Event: Nepal Earthquake
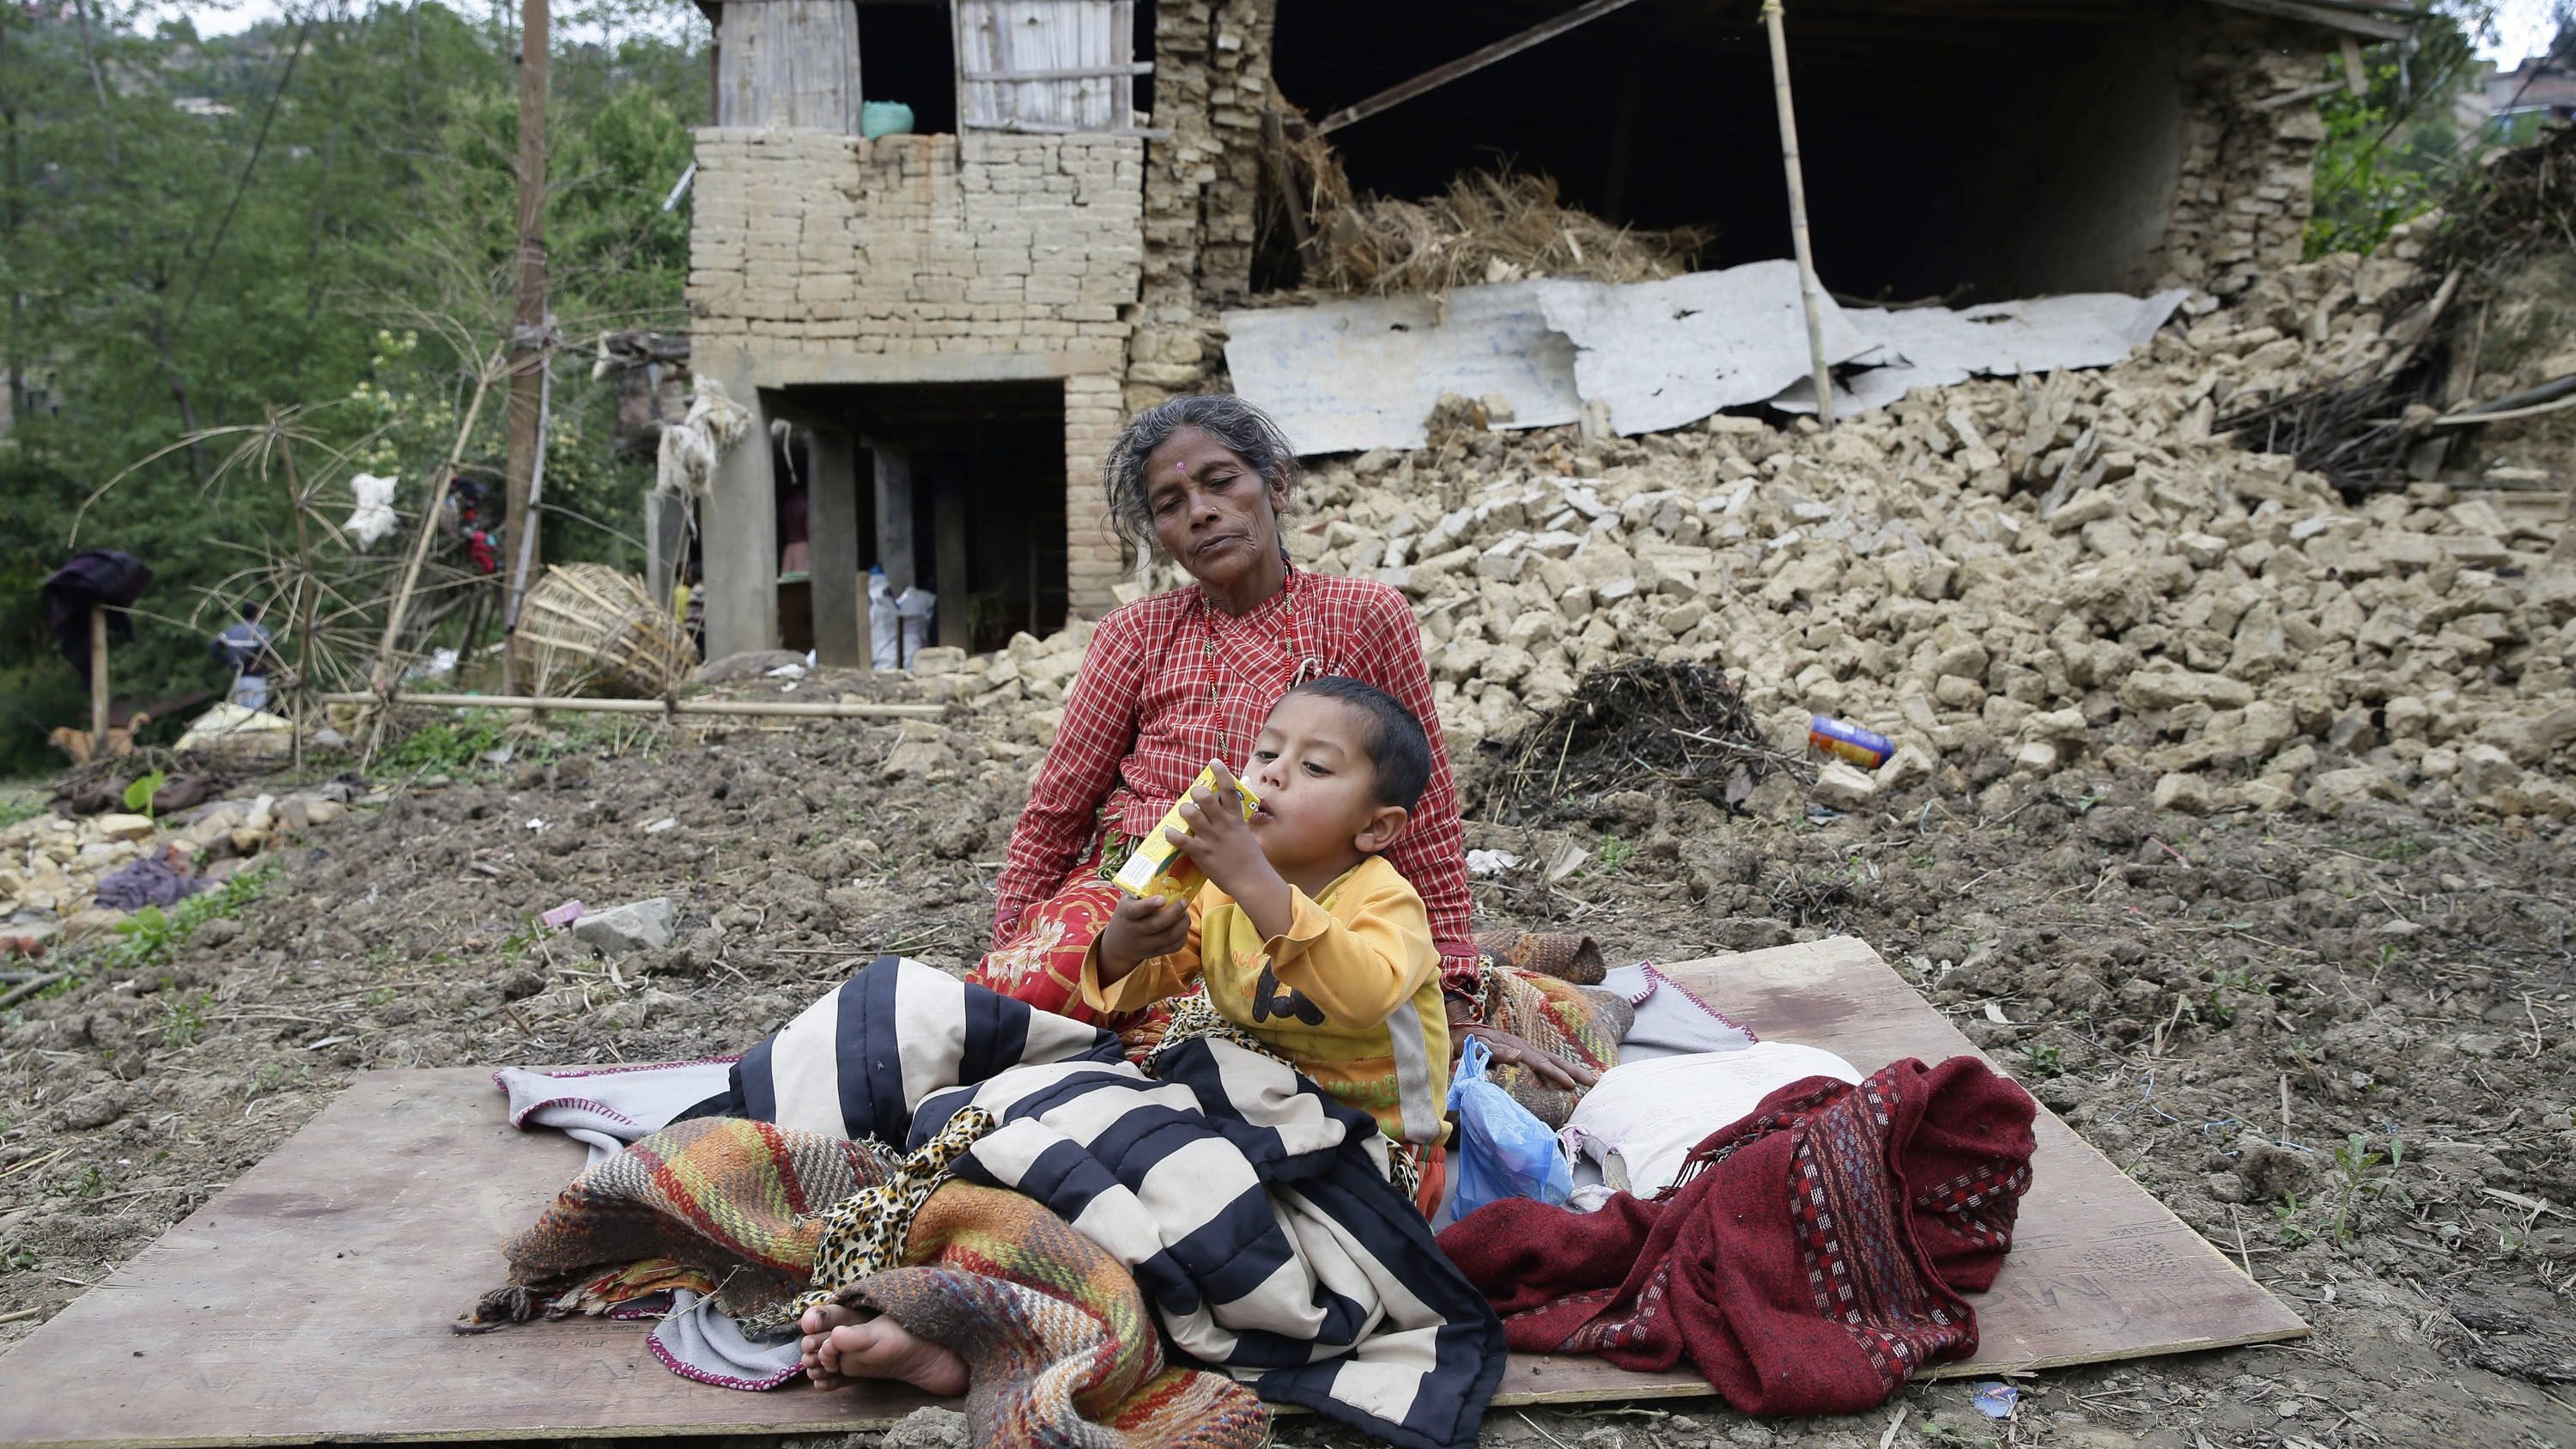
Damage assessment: damage